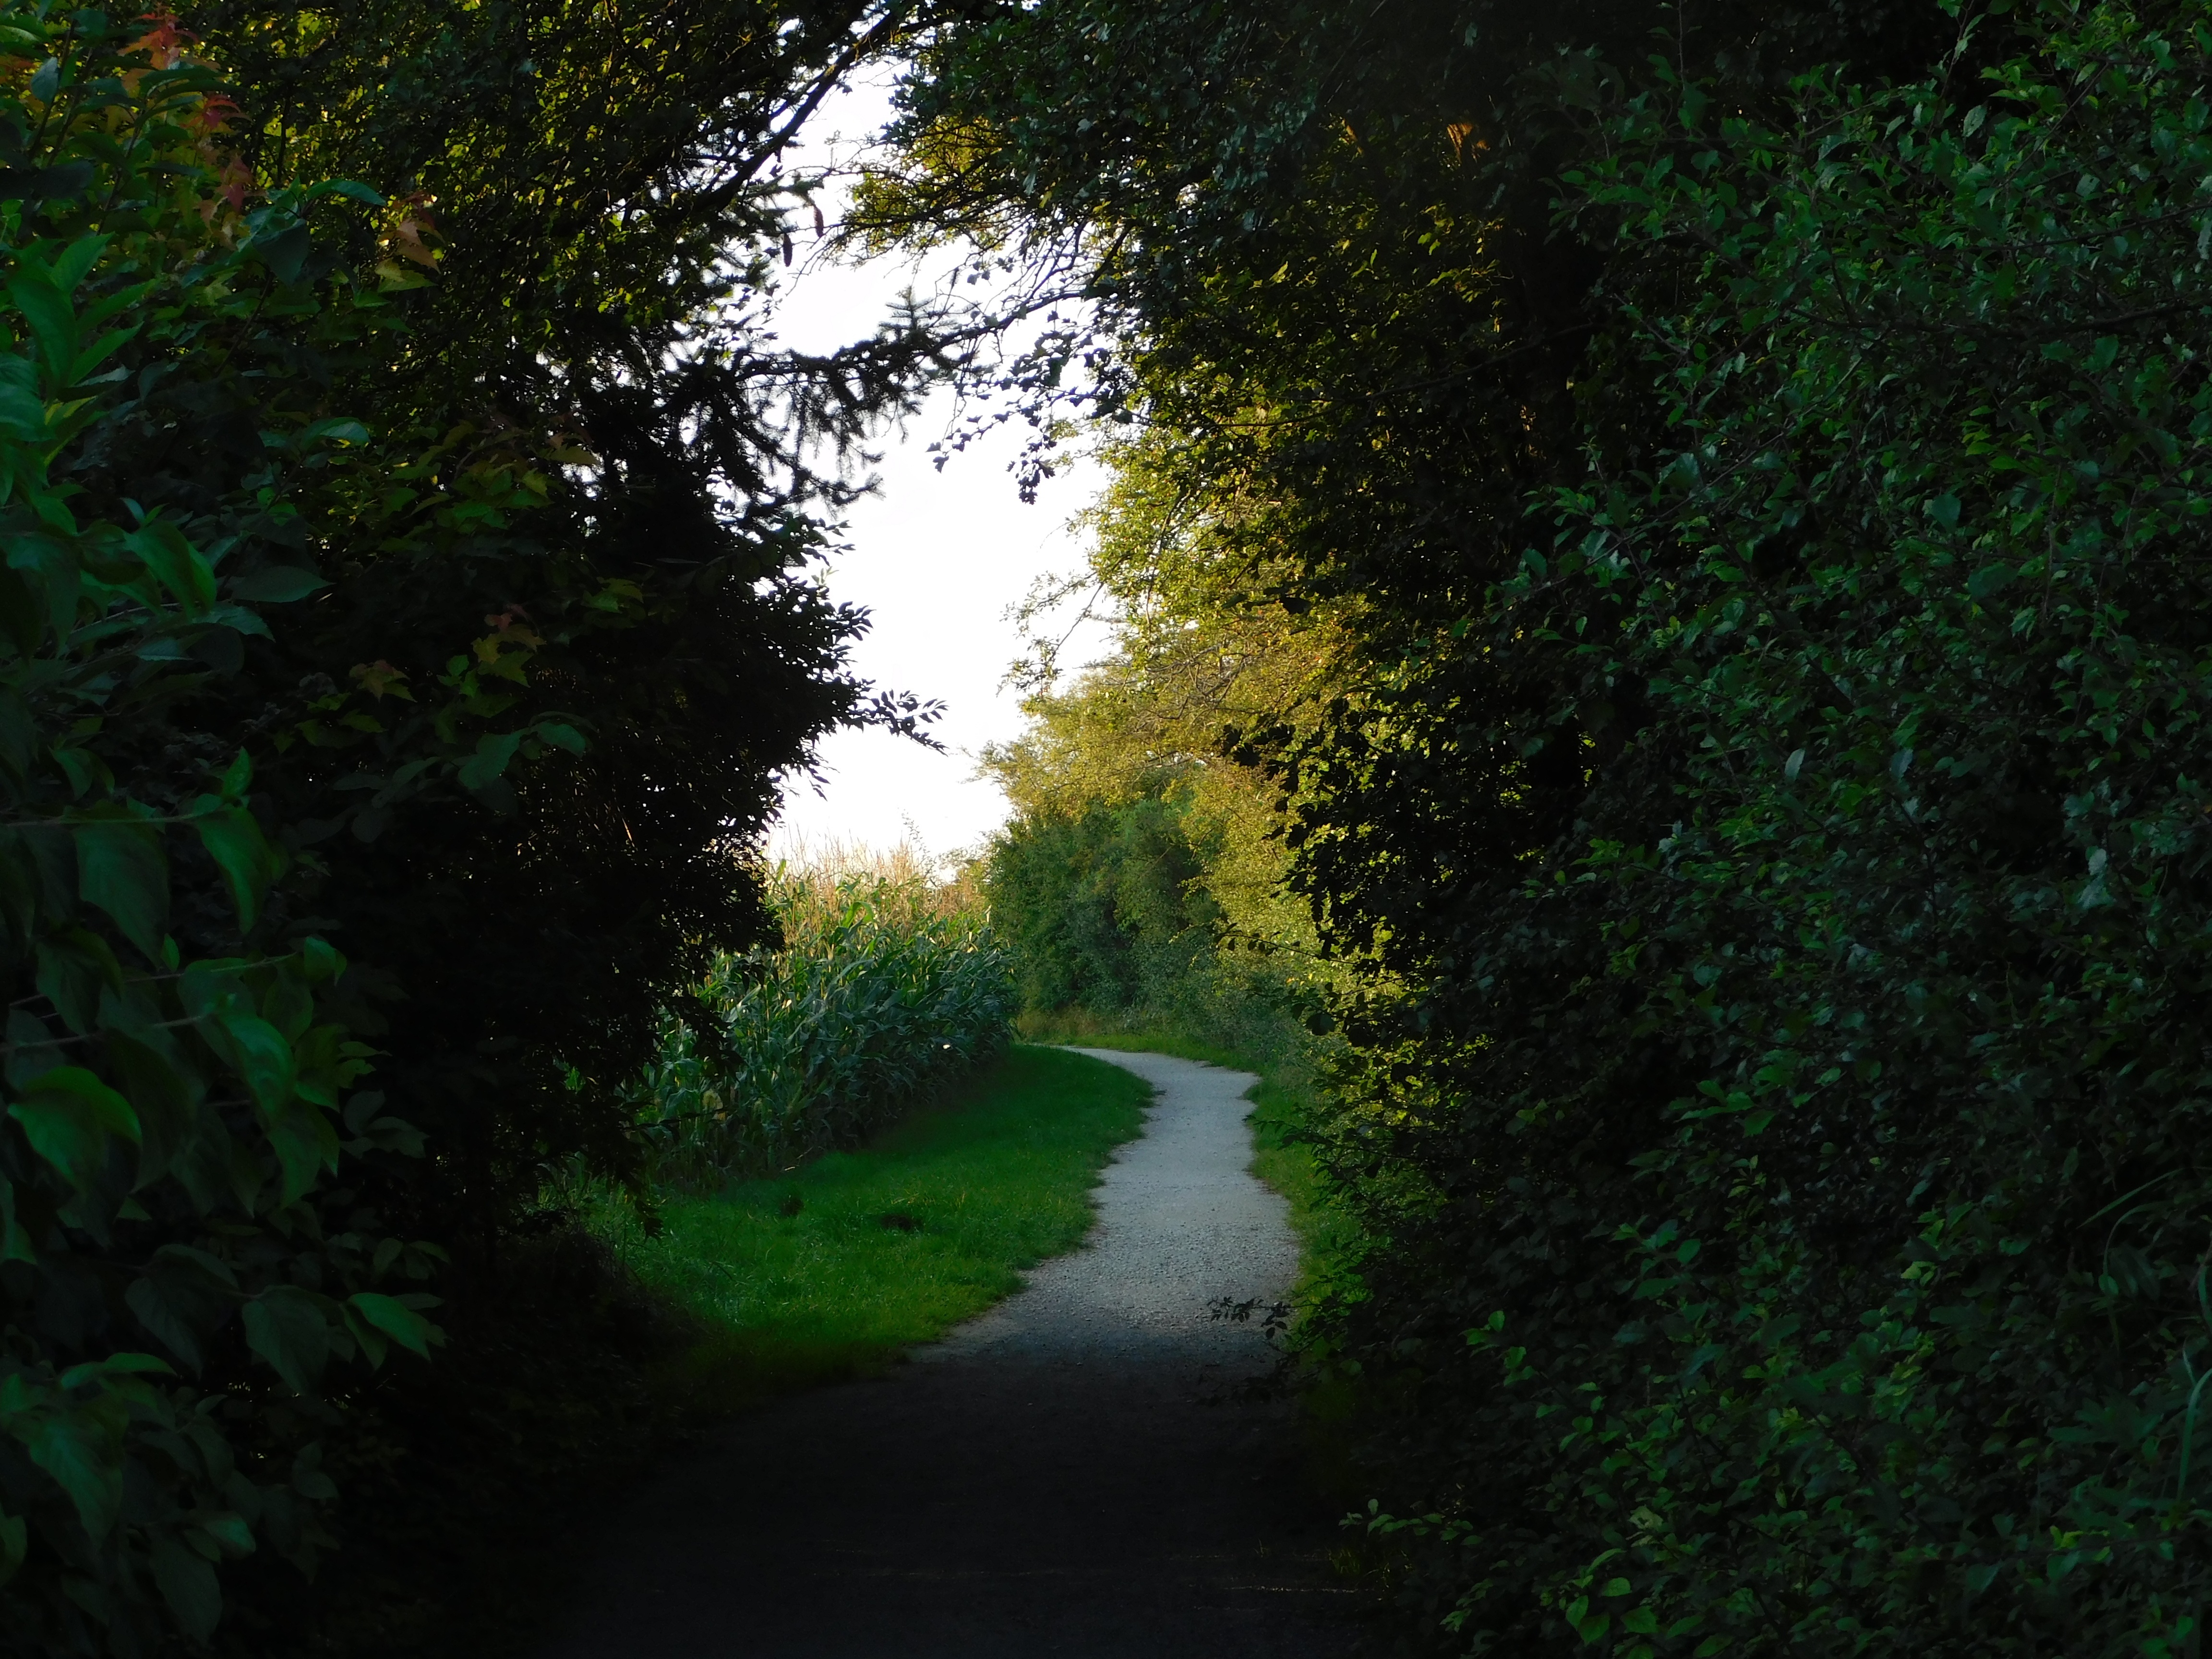
landscape, tree, water, nature, forest, grass, light, plant, mist, sunlight, morning, leaf, river, stream, green, reflection, jungle, autumn, romance, romantic, darkness, lane, waterway, plants, rainforest, woodland, habitat, away, mysticism, rural area, natural gate, natural environment, atmospheric phenomenon, woody plant